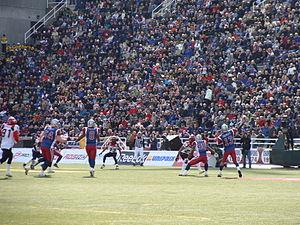
Passe de Calvillo.
Le sport au Québec constitue une dimension essentielle de la culture québécoise. La pratique des activités sportives et de plein-air au Québec a été largement influencée par sa géographie et son climat — rigoureux en hiver et tempéré en été —, ainsi que par son intégration au continent nord-américain.